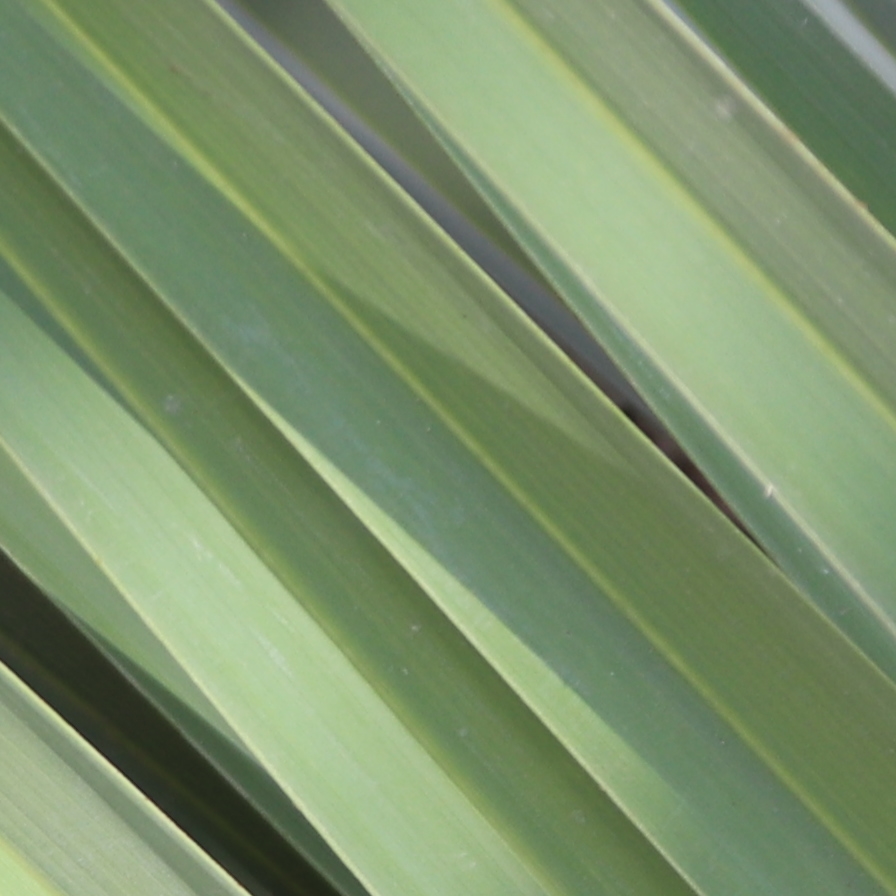
Label: Healthy